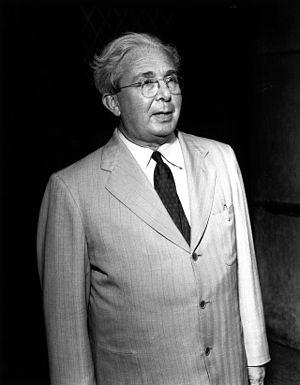
Découverte du Bétyle de Kermaria, pierre sacrée, sur laquelle sont gravés des motifs celtiques de tradition indo-européenne
Janvier
La pétition Szilárd, rédigée par le physicien Leó Szilárd, est signée par 70 scientifiques travaillant sur le projet Manhattan à Oak Ridge dans l'État du Tennessee et au Metallurgical Laboratory à Chicago dans l'État de l'Illinois. Diffusée en juillet 1945, elle demande au président Harry S. Truman d'envisager une démonstration de la puissance de la bombe atomique en premier lieu avant de l'utiliser contre des personnes. Cependant, la pétition se perd dans la chaîne de commandement et ne parvient pas au président Truman. Elle n'est pas déclassifiée ni rendue publique avant 1961.
Leó Szilárd, né le 11 février 1898 à Budapest et mort le 30 mai 1964 à La Jolla en Californie, est un physicien hongro-américain.